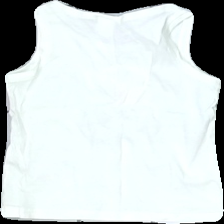
View: back
Type: Tank top
Category: Children
Brand: Lindex
Colors: Blue, Yellow, Red, White
Material: 100% bomull
Pattern: Animal print
Cut: C-collar
Size: 98
Season: All
Price range: 50-100
Recommended usage: Reuse
Description: linne med tryck